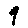
Label: 9